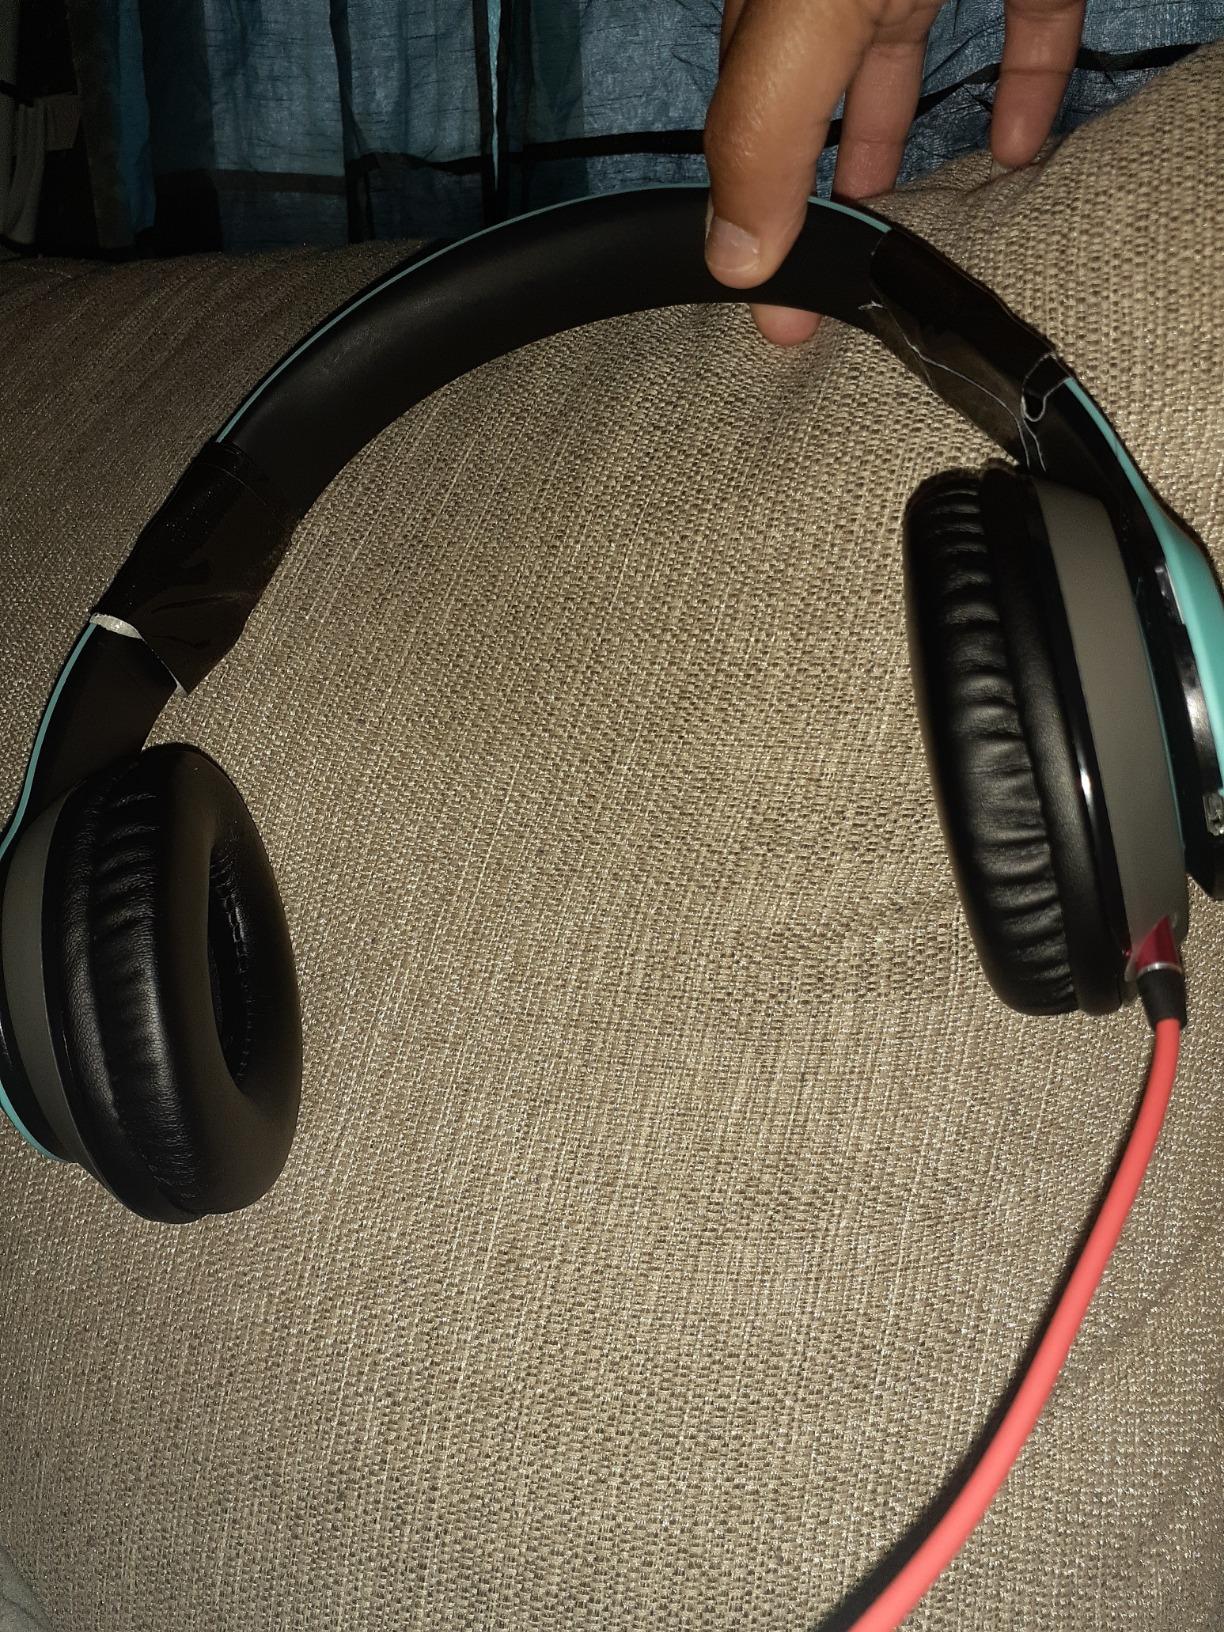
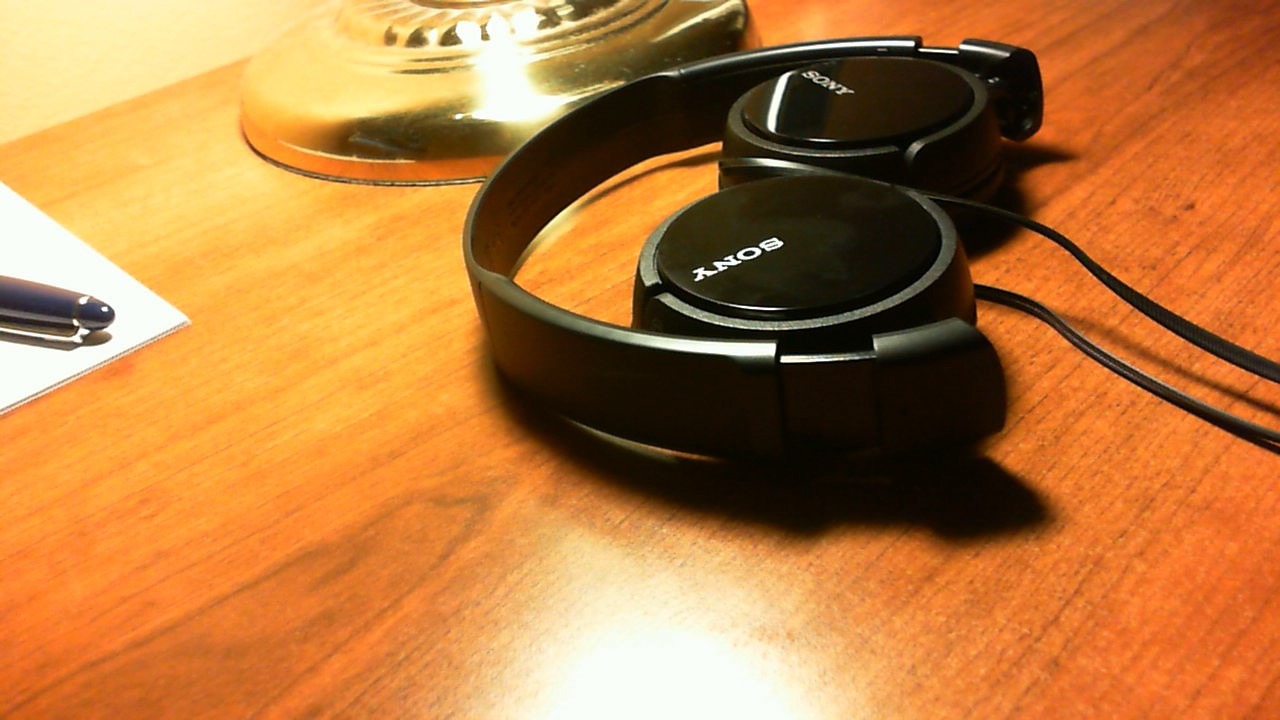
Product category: headphones
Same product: no